Premier League

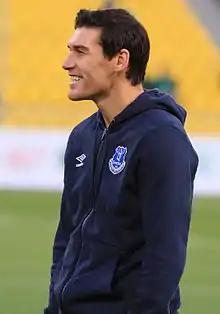
Gareth Barry is the most capped player in Premier League history with 653 appearances.

The TV rights agreement between the Premier League and Sky faced accusations of being a cartel, and a number of court cases arose as a result. An investigation by the Office of Fair Trading in 2002 found BSkyB to be dominant within the pay TV sports market, but concluded that there were insufficient grounds for the claim that BSkyB had abused its dominant position. In July 1999 the Premier League's method of selling rights collectively for all member clubs was investigated by the UK Restrictive Practices Court, which concluded that the agreement was not contrary to the public interest.